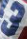
Number: 3